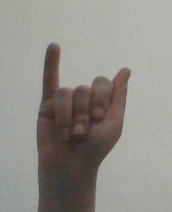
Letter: meem